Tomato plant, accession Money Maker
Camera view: tilt-top (135 deg); turntable rotation: 0 degrees
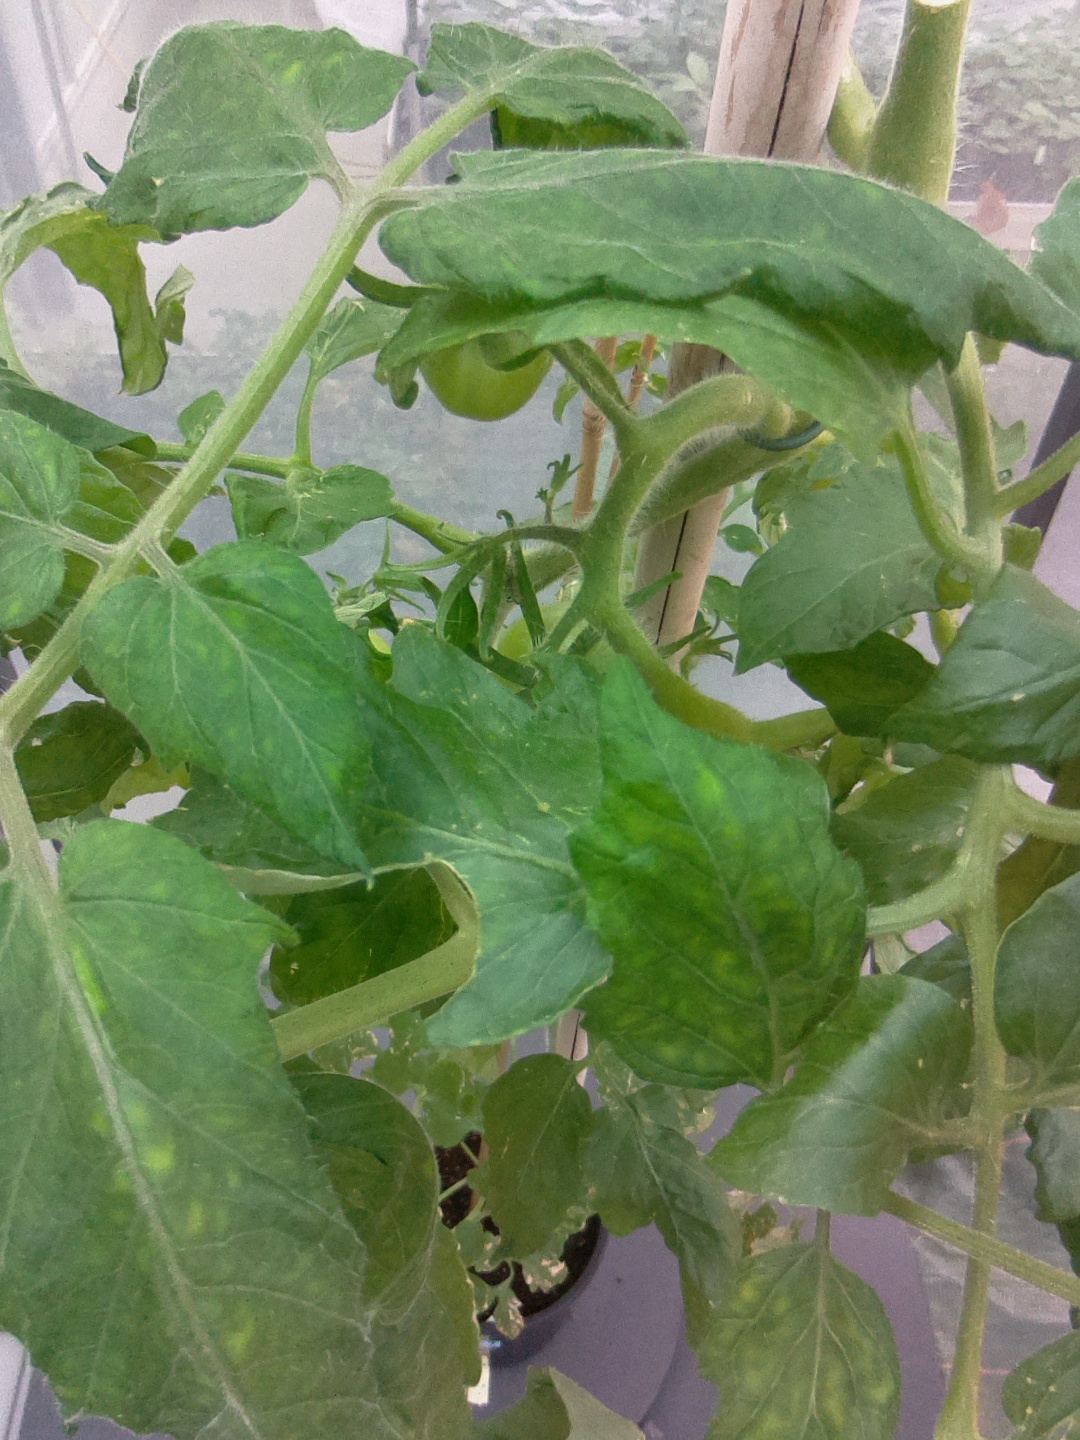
BBCH growth stage 72: 20%-30% of final fruit size